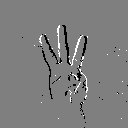
ASL letter: w